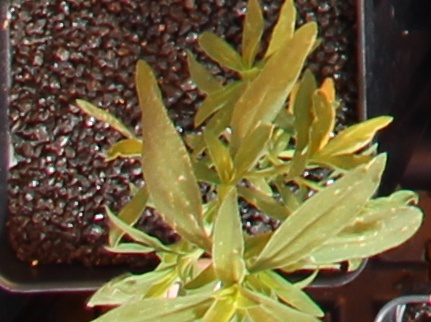
Label: Kochia